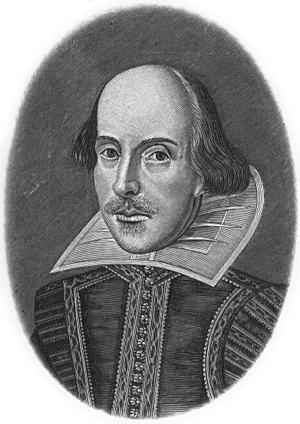
John Mackinnon Robertson, né le 14 novembre 1856 sur l'île d'Arran à Brodick et mort le 5 janvier 1933 à Londres, est un écrivain écossais, philosophe, érudit, autodidacte, journaliste, sociologue, homme politique, économiste, défenseur de la laïcité, de la thèse mythiste concernant le Christ et du rationalisme.